Exam

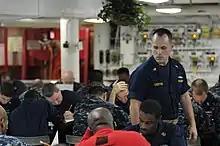
Invigilators may oversee a test to reduce cheating methods such as copying.

Cheating on a test is the process of using unauthorized means or methods to obtain a desired test score or grade. This may range from bringing and using notes during a closed book examination, to copying another test taker's answer or choice of answers during an individual test, to sending a paid proxy to take the test.